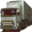
Label: truck